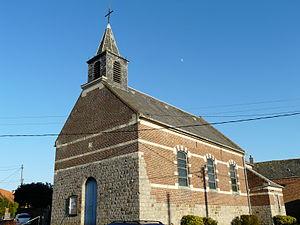
L'église Saint-Nicolas à Sainre-Olle (Raillencourt-Sainte-Olle, Nord)
Raillencourt-Sainte-Olle est une commune française située dans le département du Nord, en région Hauts-de-France.